Anglo-German naval arms race

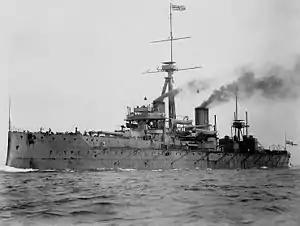
had the fighting capability of two or three normal battleships.

The Reichstag funded four of the thirty-six cruisers that Wilhelm requested in 1895, and none at all the following two years. Frustrated at being rebuffed, Wilhelm recalled von Tirpitz from his duties in the Far East to be the Secretary of State of the German Imperial Naval Office in 1897. Tirpitz was a follower of anti-British nationalist Heinrich von Treitschke as well as Mahan's ideas on the primacy of battle fleets. In 1894, he wrote a famous memorandum section titled, "The Natural Purpose of a Fleet is the Strategic Offensive", dismissing commerce raiding and coastal defense, and arguing that Germany must prepare for offensive sea battle to ensure its place in the world.